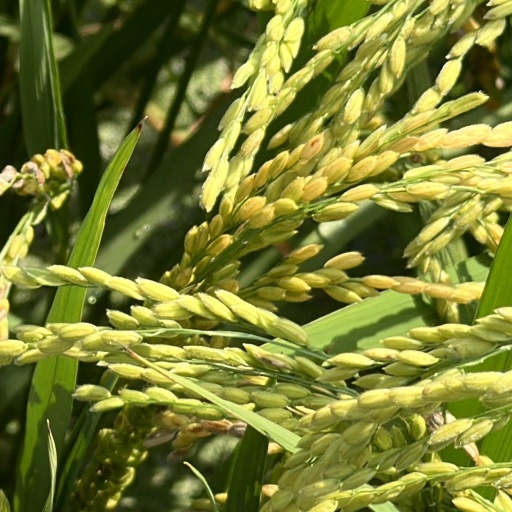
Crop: rice